Otto Pérez Molina

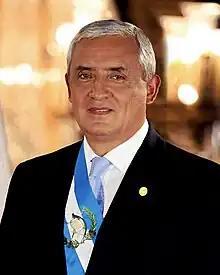
Official portrait, 2012

Otto Fernando Pérez Molina (born December 1, 1950) is a Guatemalan politician and retired general who served as the 48th president of Guatemala from 2012 to 2015. Standing as the Patriotic Party ("Partido Patriota") candidate, he lost the 2007 presidential election but prevailed in the 2011 presidential election. During the 1990s, before entering politics, he served as Director of Military Intelligence, Presidential Chief of Staff under President Ramiro de León Carpio, and as the chief representative of the military for the Guatemalan Peace Accords. On being elected President, he called for the legalization of drugs.